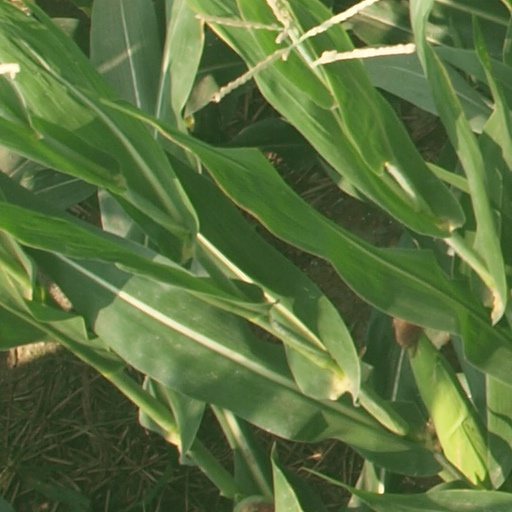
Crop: maize; corn